Shrewsbury

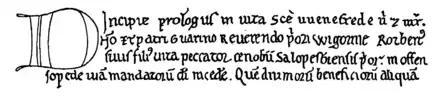
Part of the prologue of a life of St Winifred by Robert of Shrewsbury (Bodleian Mss. Laud c.94.)

He also founded Shrewsbury Abbey as a Benedictine monastery in 1083.